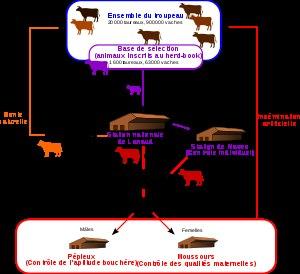
La limousine est une race bovine française rustique originaire du Limousin, qui est principalement vouée à la production de viande.